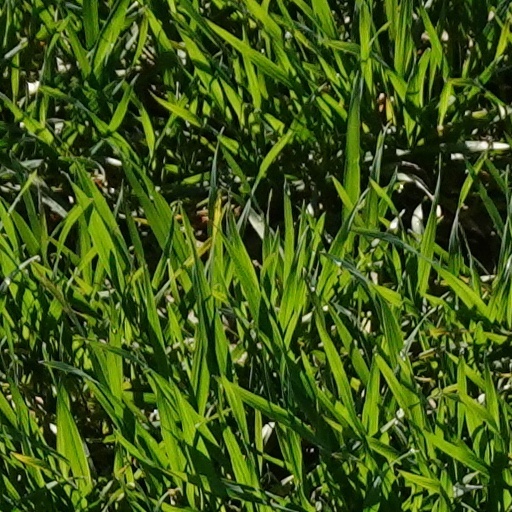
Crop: wheat